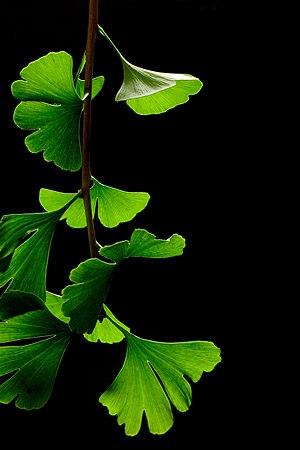
Feuilles de Ginkgo biloba sur fond noir